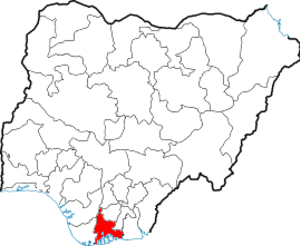
Carte montrant la position de l'état de Rivers au Nigeria